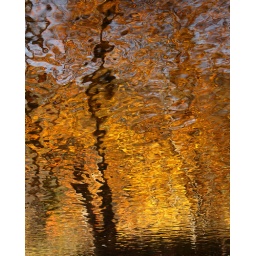
This is the reflection of a full orange maple tree in a small stream.